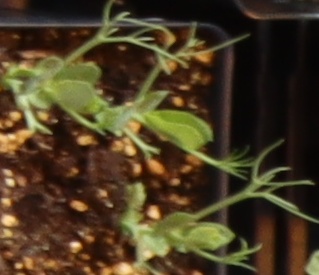
Label: Field Pea